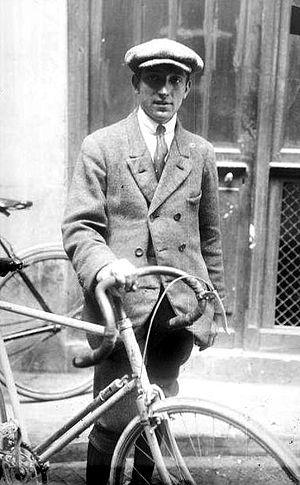
Alexis Michiels, né le 19 décembre 1893 à Bruxelles et mort le 2 novembre 1976 à Uccle, est un coureur cycliste belge, professionnel de 1918 à 1919. Il a notamment remporté la classique Paris-Bruxelles en 1919 et participé au Tour de France la même année.